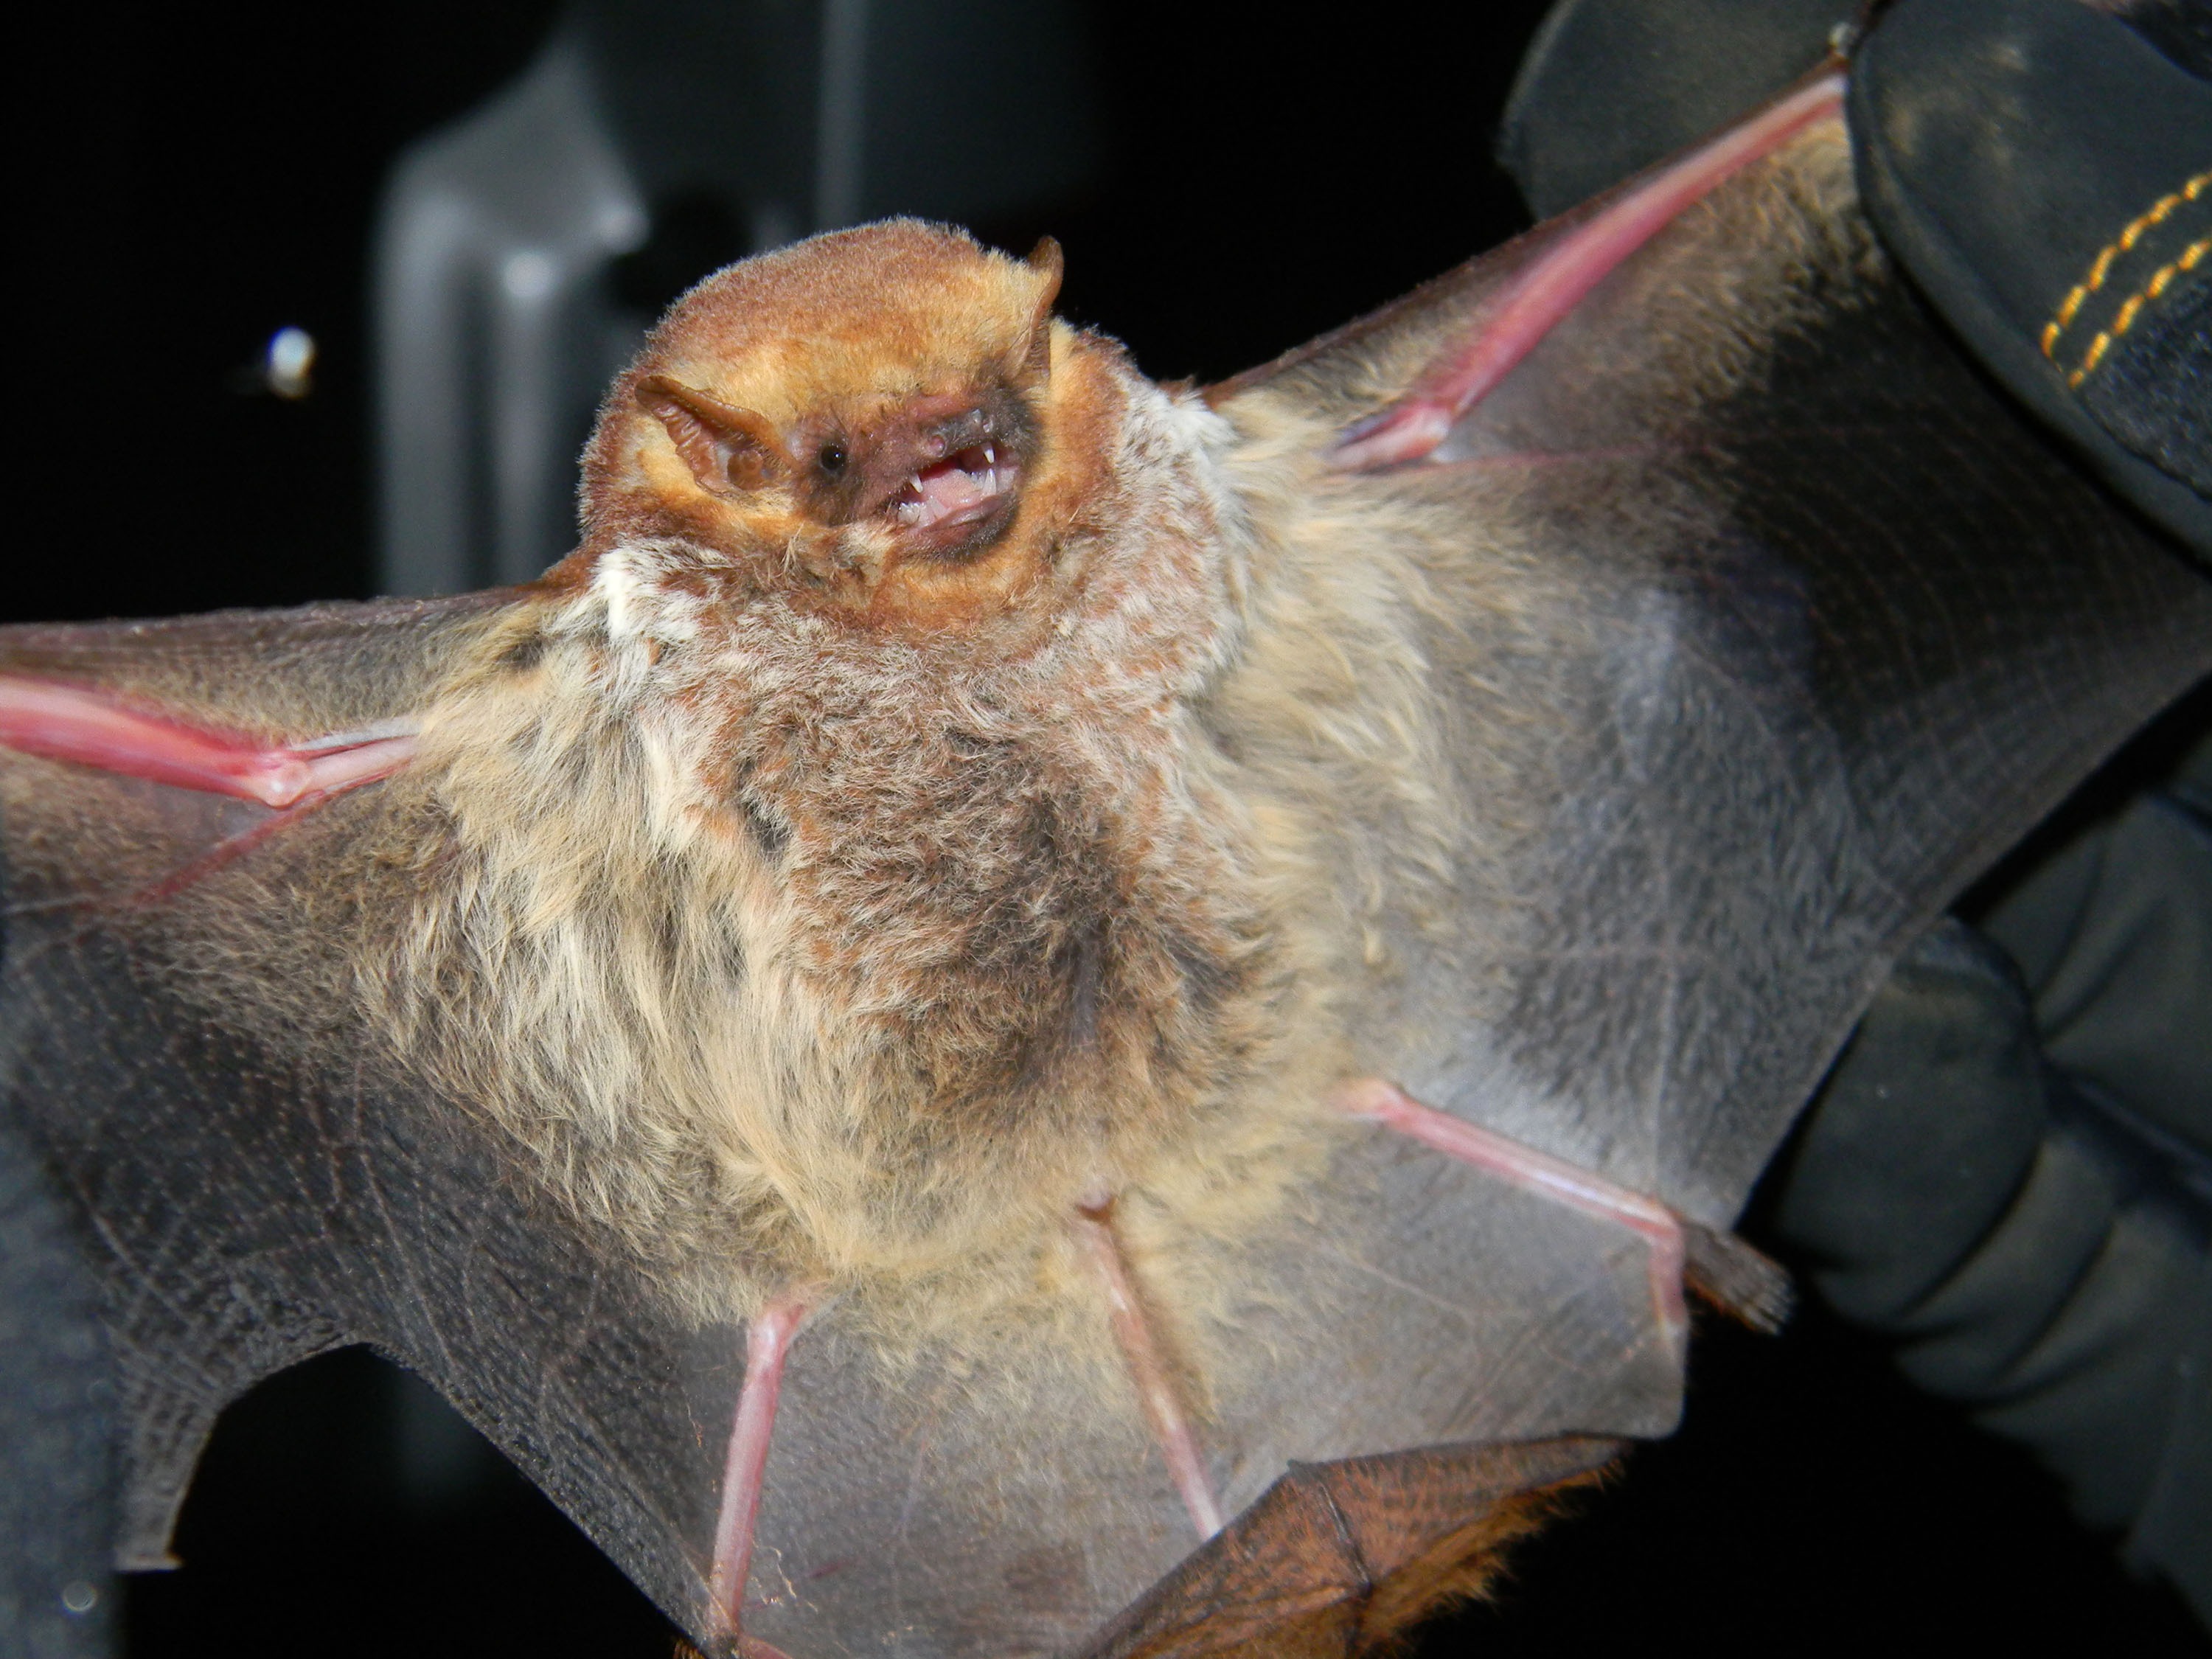
animal, mammal, close up, wings, held, vertebrate, large, bat, seminole bat